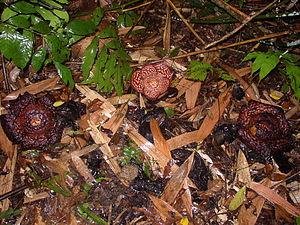
Rafflesia pricei est une plante parasite angiosperme endémique de l'île de Bornéo. Elle est nommée d'après le botaniste amateur William Price qui découvre l'espèce sur le Mont Kinabalu dans les années 1960.